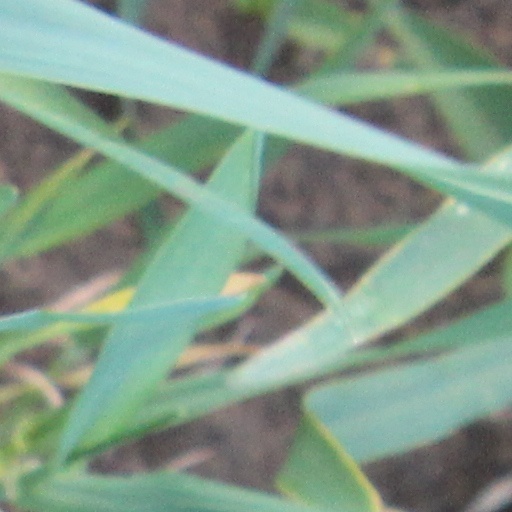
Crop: wheat